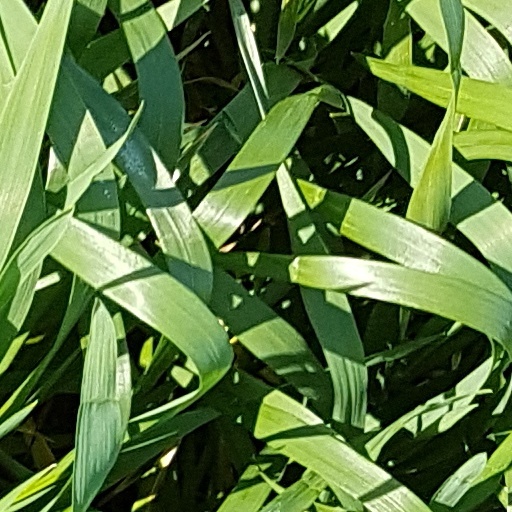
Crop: wheat